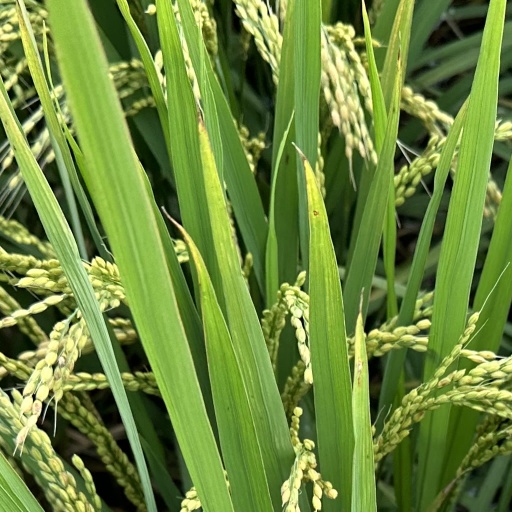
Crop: rice